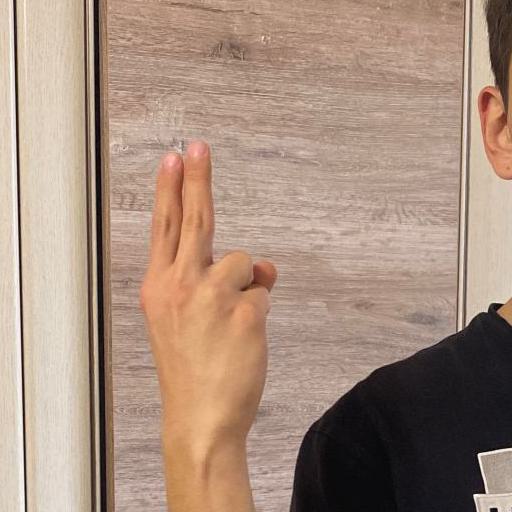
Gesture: two_up_inverted